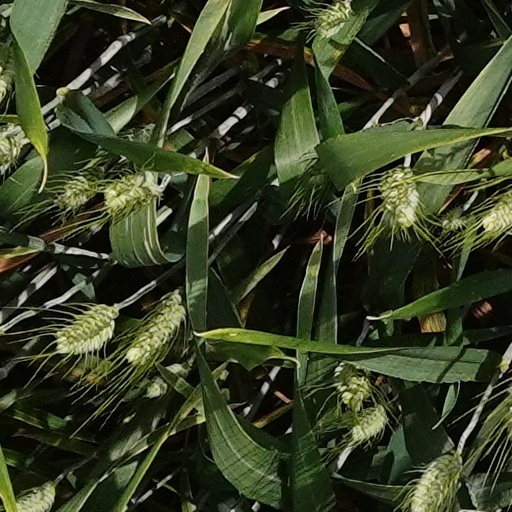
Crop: wheat